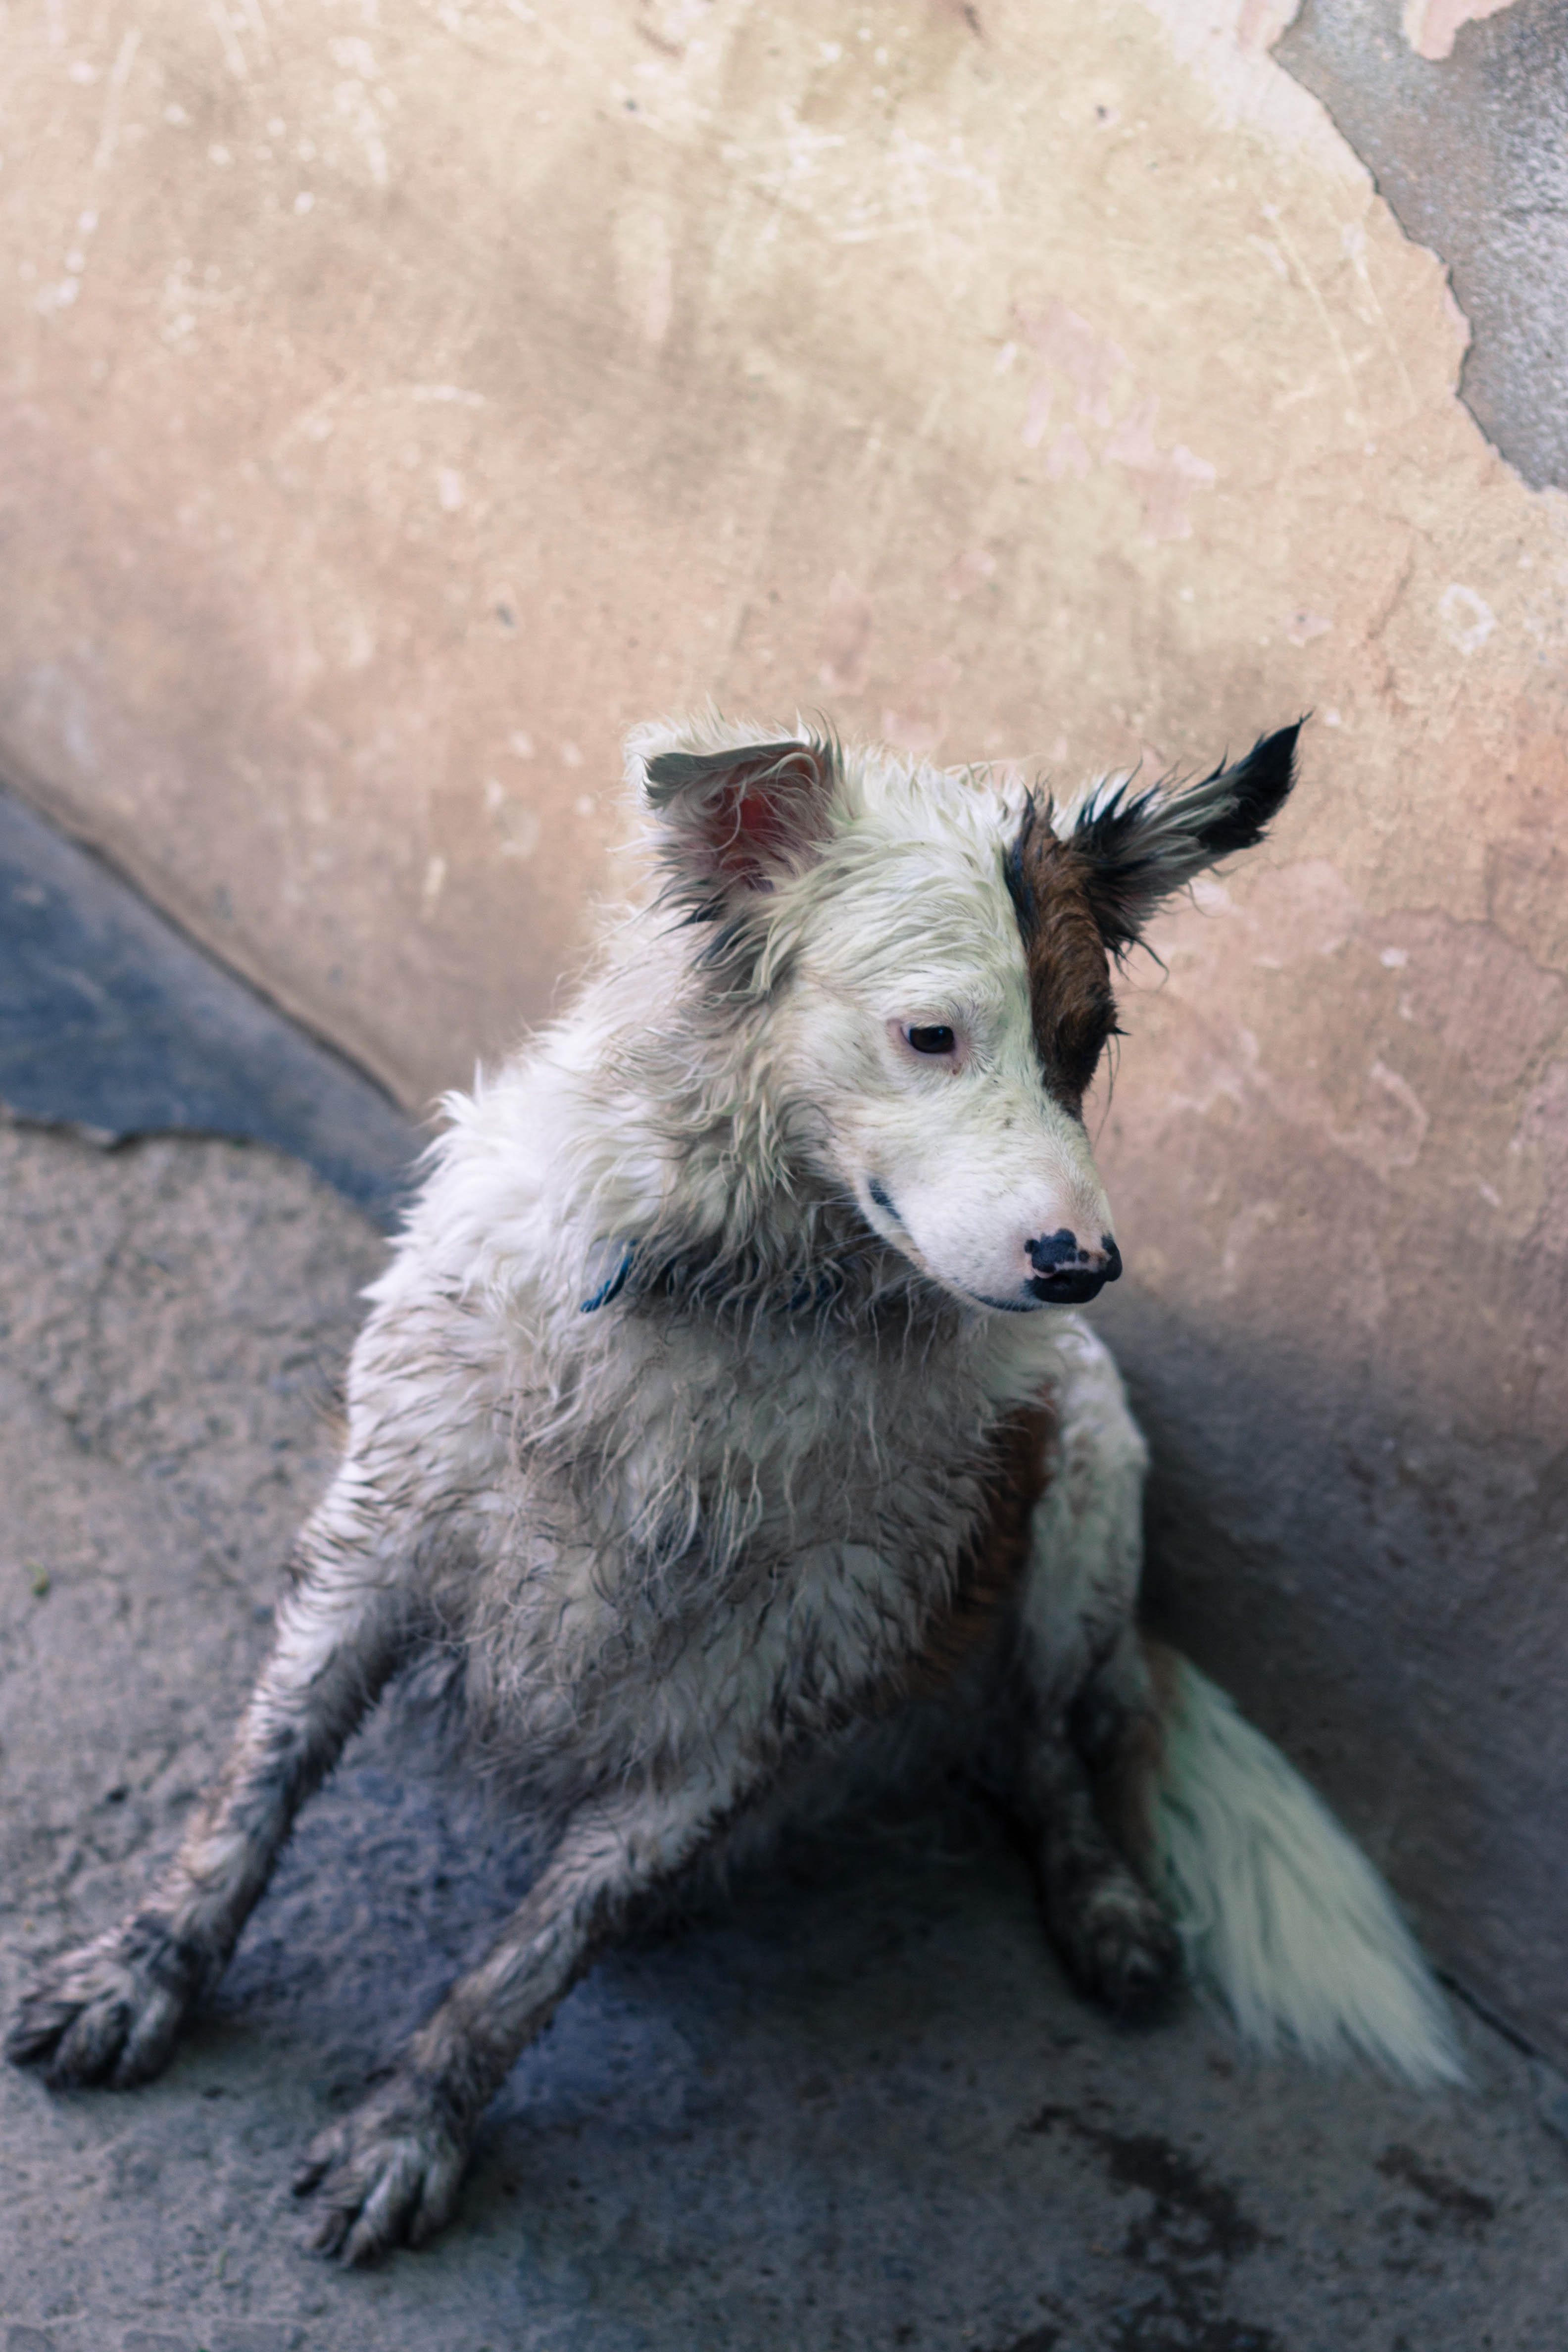
snow, dog, pet, mammal, wolf, pets, dogs, animals, vertebrate, street dog, dog like mammal, wolfdog, irish wolfhound